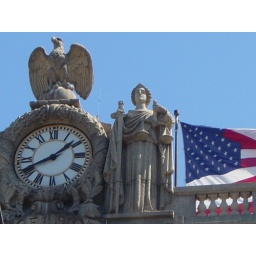
clock on former train station on broadway in albany ny